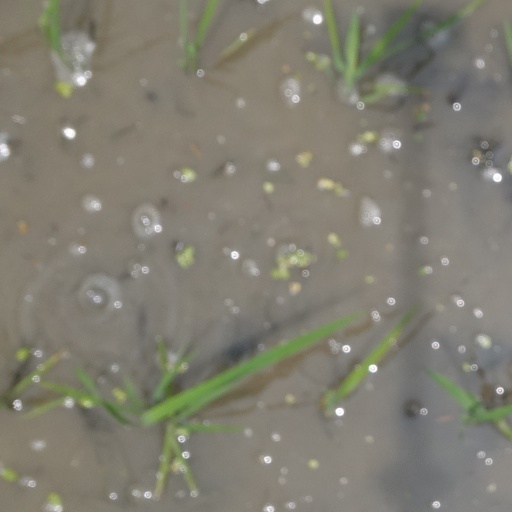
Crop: rice